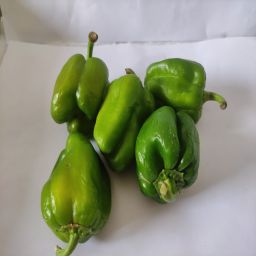
Crop: Bell Pepper
Quality: Unripe